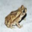
Label: frog